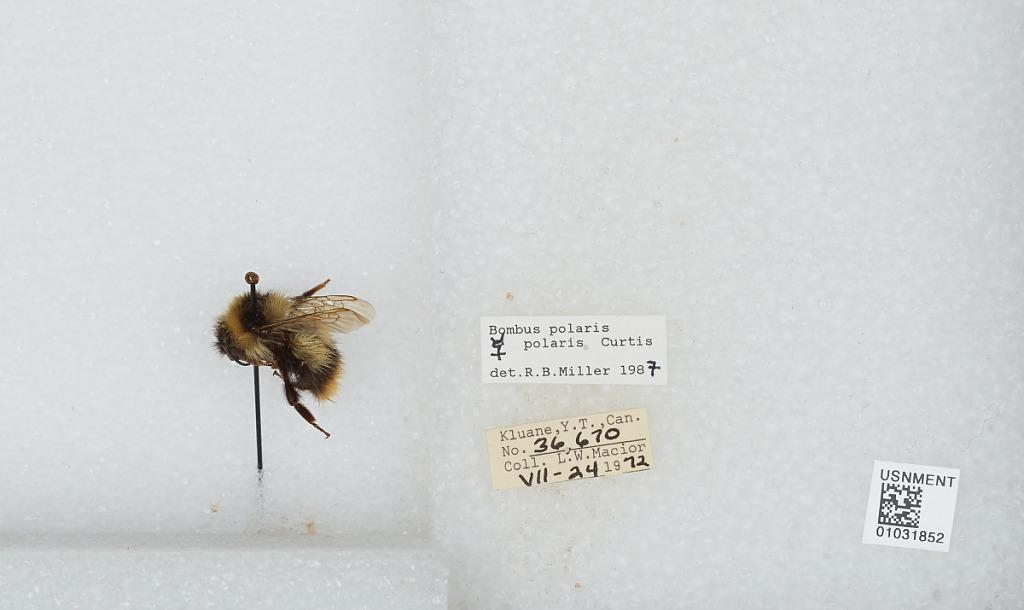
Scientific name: Bombus (Alpinobombus) polaris Curtis
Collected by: L. Macior
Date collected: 1972-7-24
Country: Canada
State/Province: Yukon Territory
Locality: Kluane
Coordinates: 60.75, -139.5
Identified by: Miller, R. B.